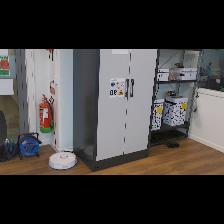
Label: NonHuman